Bathing Beauty

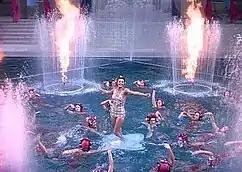
Esther Williams emerges from the water during the finale.

On July 17, 2007, Turner Entertainment released "Bathing Beauty" on DVD as part of "TCM Spotlight: Esther Williams, Volume 1". The five-disc set contains digitally remastered versions of several of Williams' films, including "Easy to Wed" (1946), "On an Island with You" (1948), "Neptune's Daughter" (1949), and "Dangerous When Wet" (1953)